Joyce Vermue

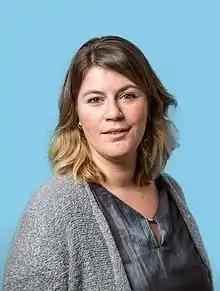

Joyce Vermue (born 22 June 1985) is a Dutch politician. She was a member of the House of Representatives of the Netherlands for the Labour Party between 22 September 2015 and 23 March 2017. She has been mayor of Zundert since July 2019.